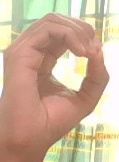
ASL sign: O